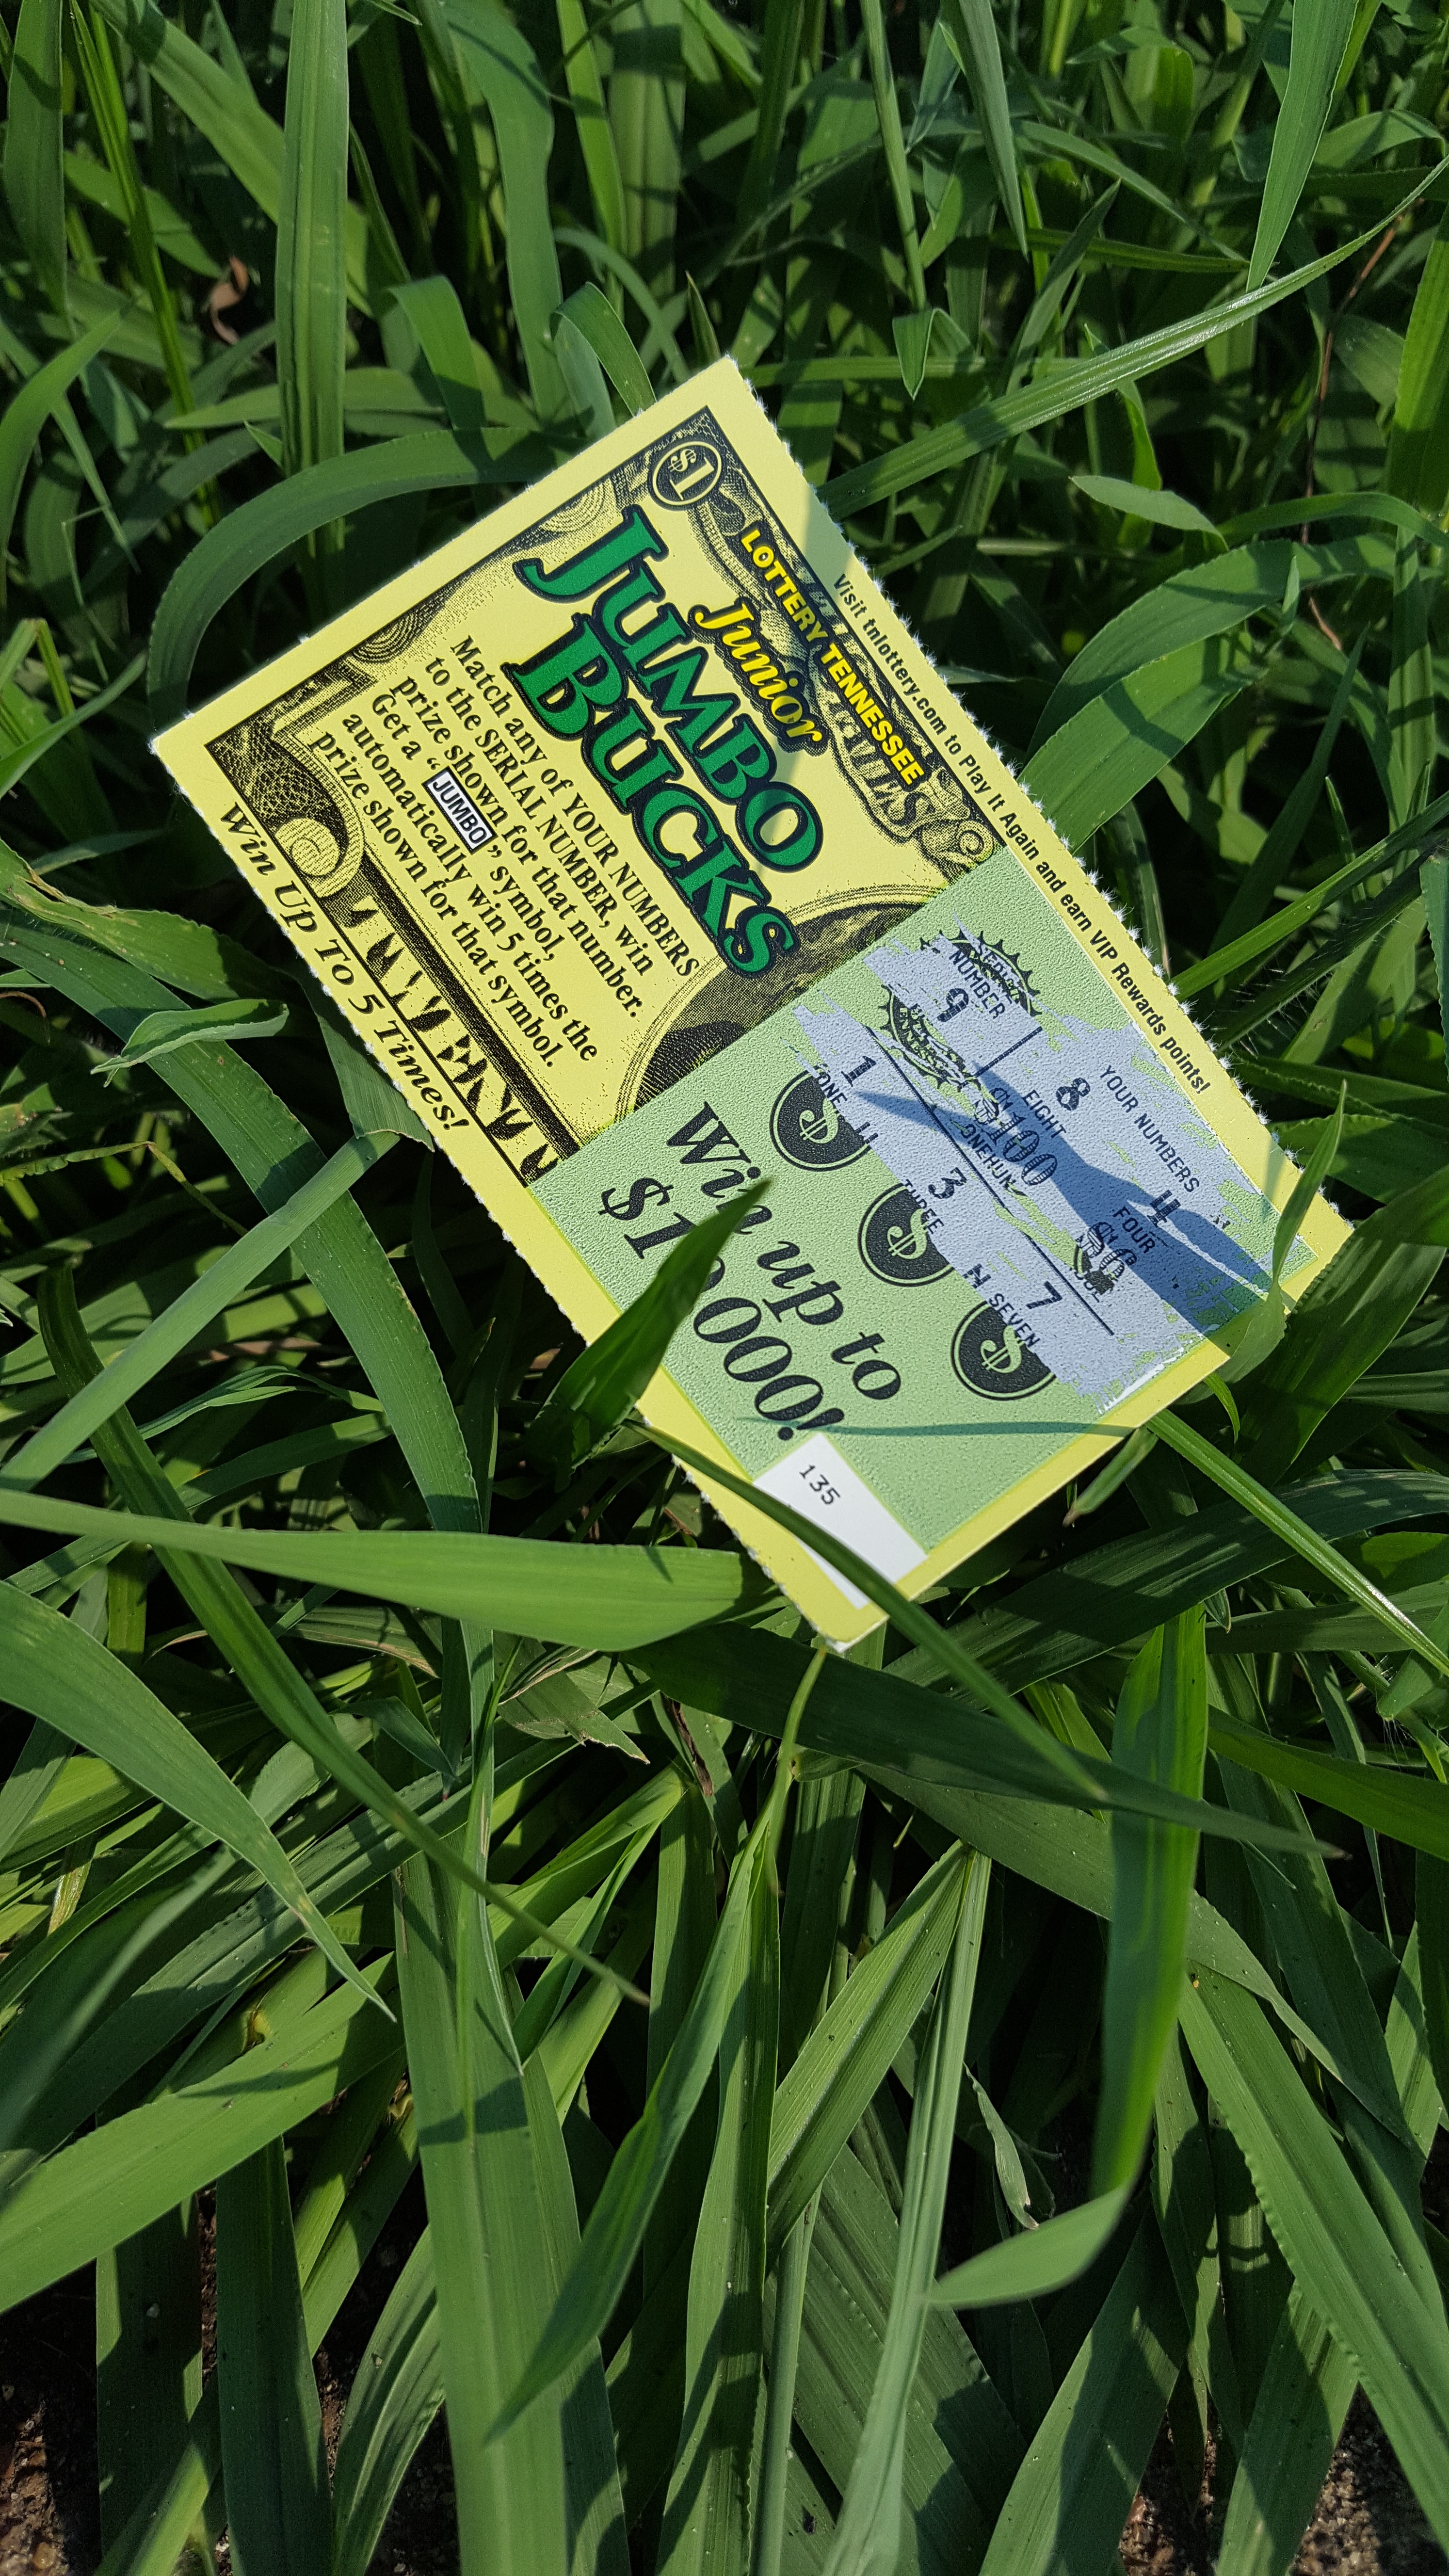
grass, plant, lawn, leaf, flower, green, herb, crop, money, soil, botany, agriculture, flora, numbers, guess, ticket, lotto, failure, win, flowering plant, grass family, land plant